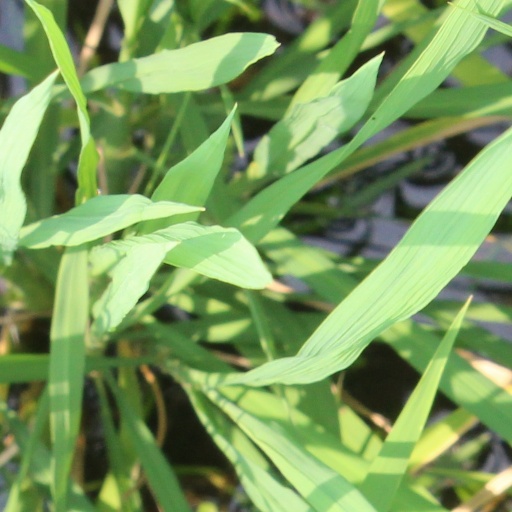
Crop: rice